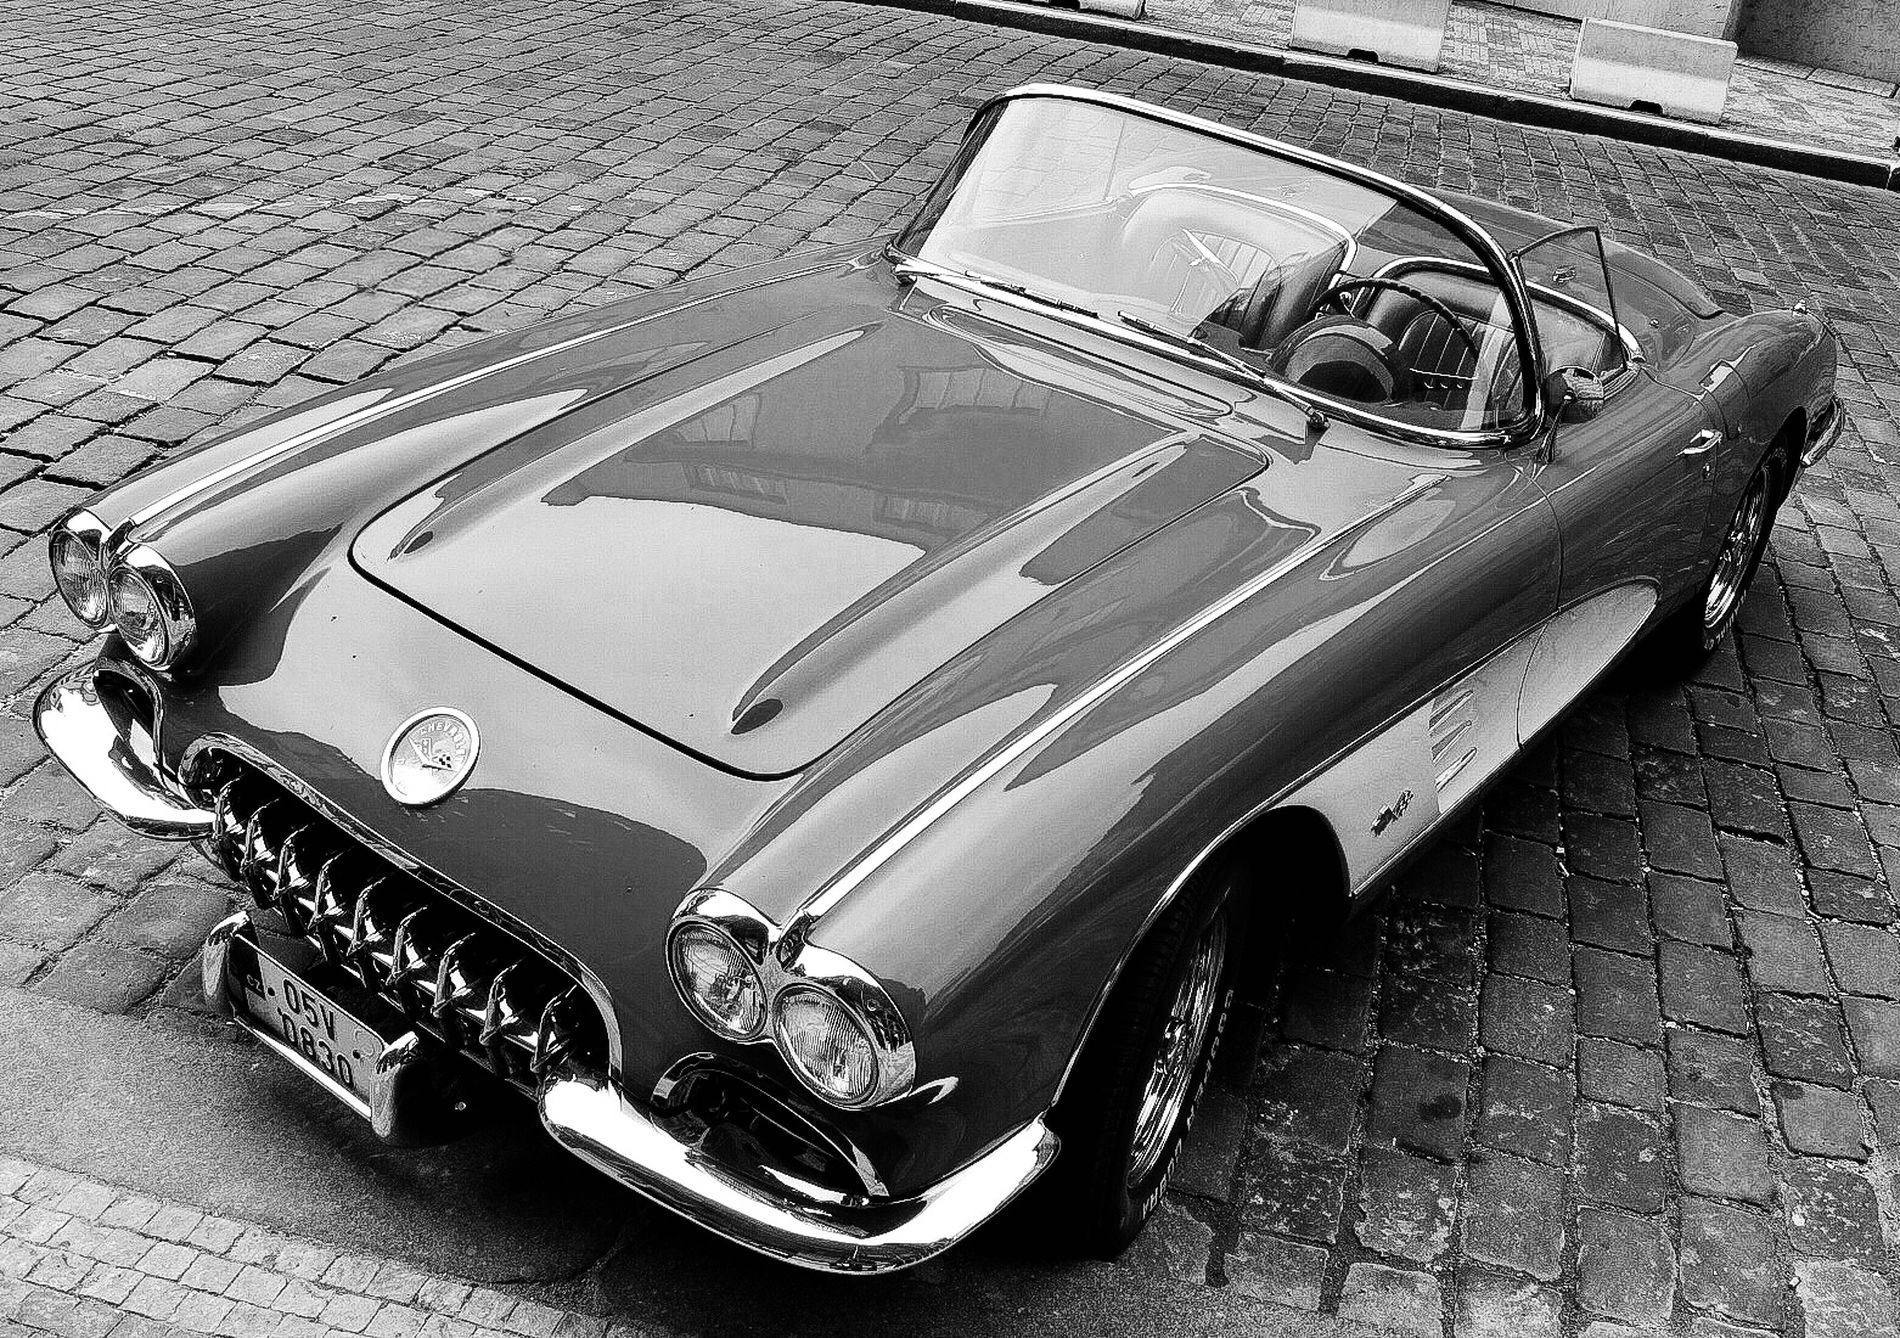
classic car
Black and white photo of a classic convertible parked on a street. in the daylight, the car has a glossy finish, round headlights on each side, and a sleek, stylish design.
The lighting is Natural daylight, in the sun, no shadows, the light highlights the reflections of buildings on the car. The photo was taken from a high angle, slightly tilted from the front left side of the car. This angle highlights the car's elegant, beautiful design.
Labels: Car, Transportation, Vehicle, Machine, Wheel, Spoke, Alloy Wheel, Car Wheel, Tire, Convertible, Antique Car, Coupe, Sports Car, Windshield, street
Camera: Canon Canon PowerShot G7
Aperture: F4
Exposure: 1/200 sec
ISO: 65535
Focal length: 7.4 mm